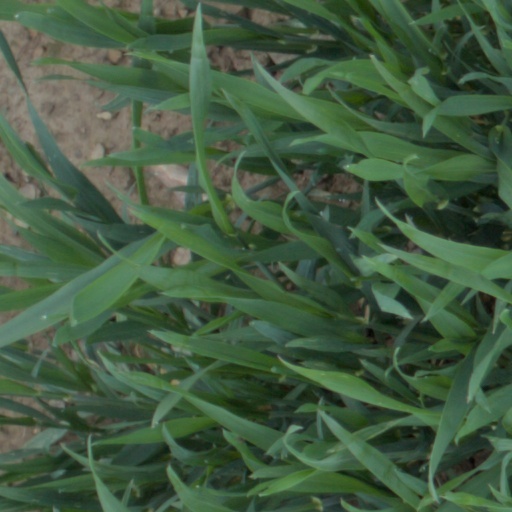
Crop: wheat